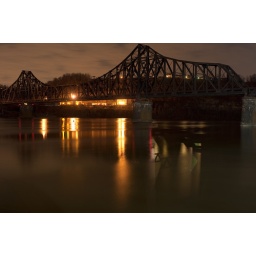
Long Exposure of a train bridge outside of Pittsburgh in a Rochester.